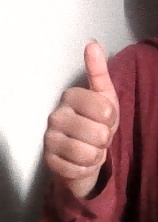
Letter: aleff